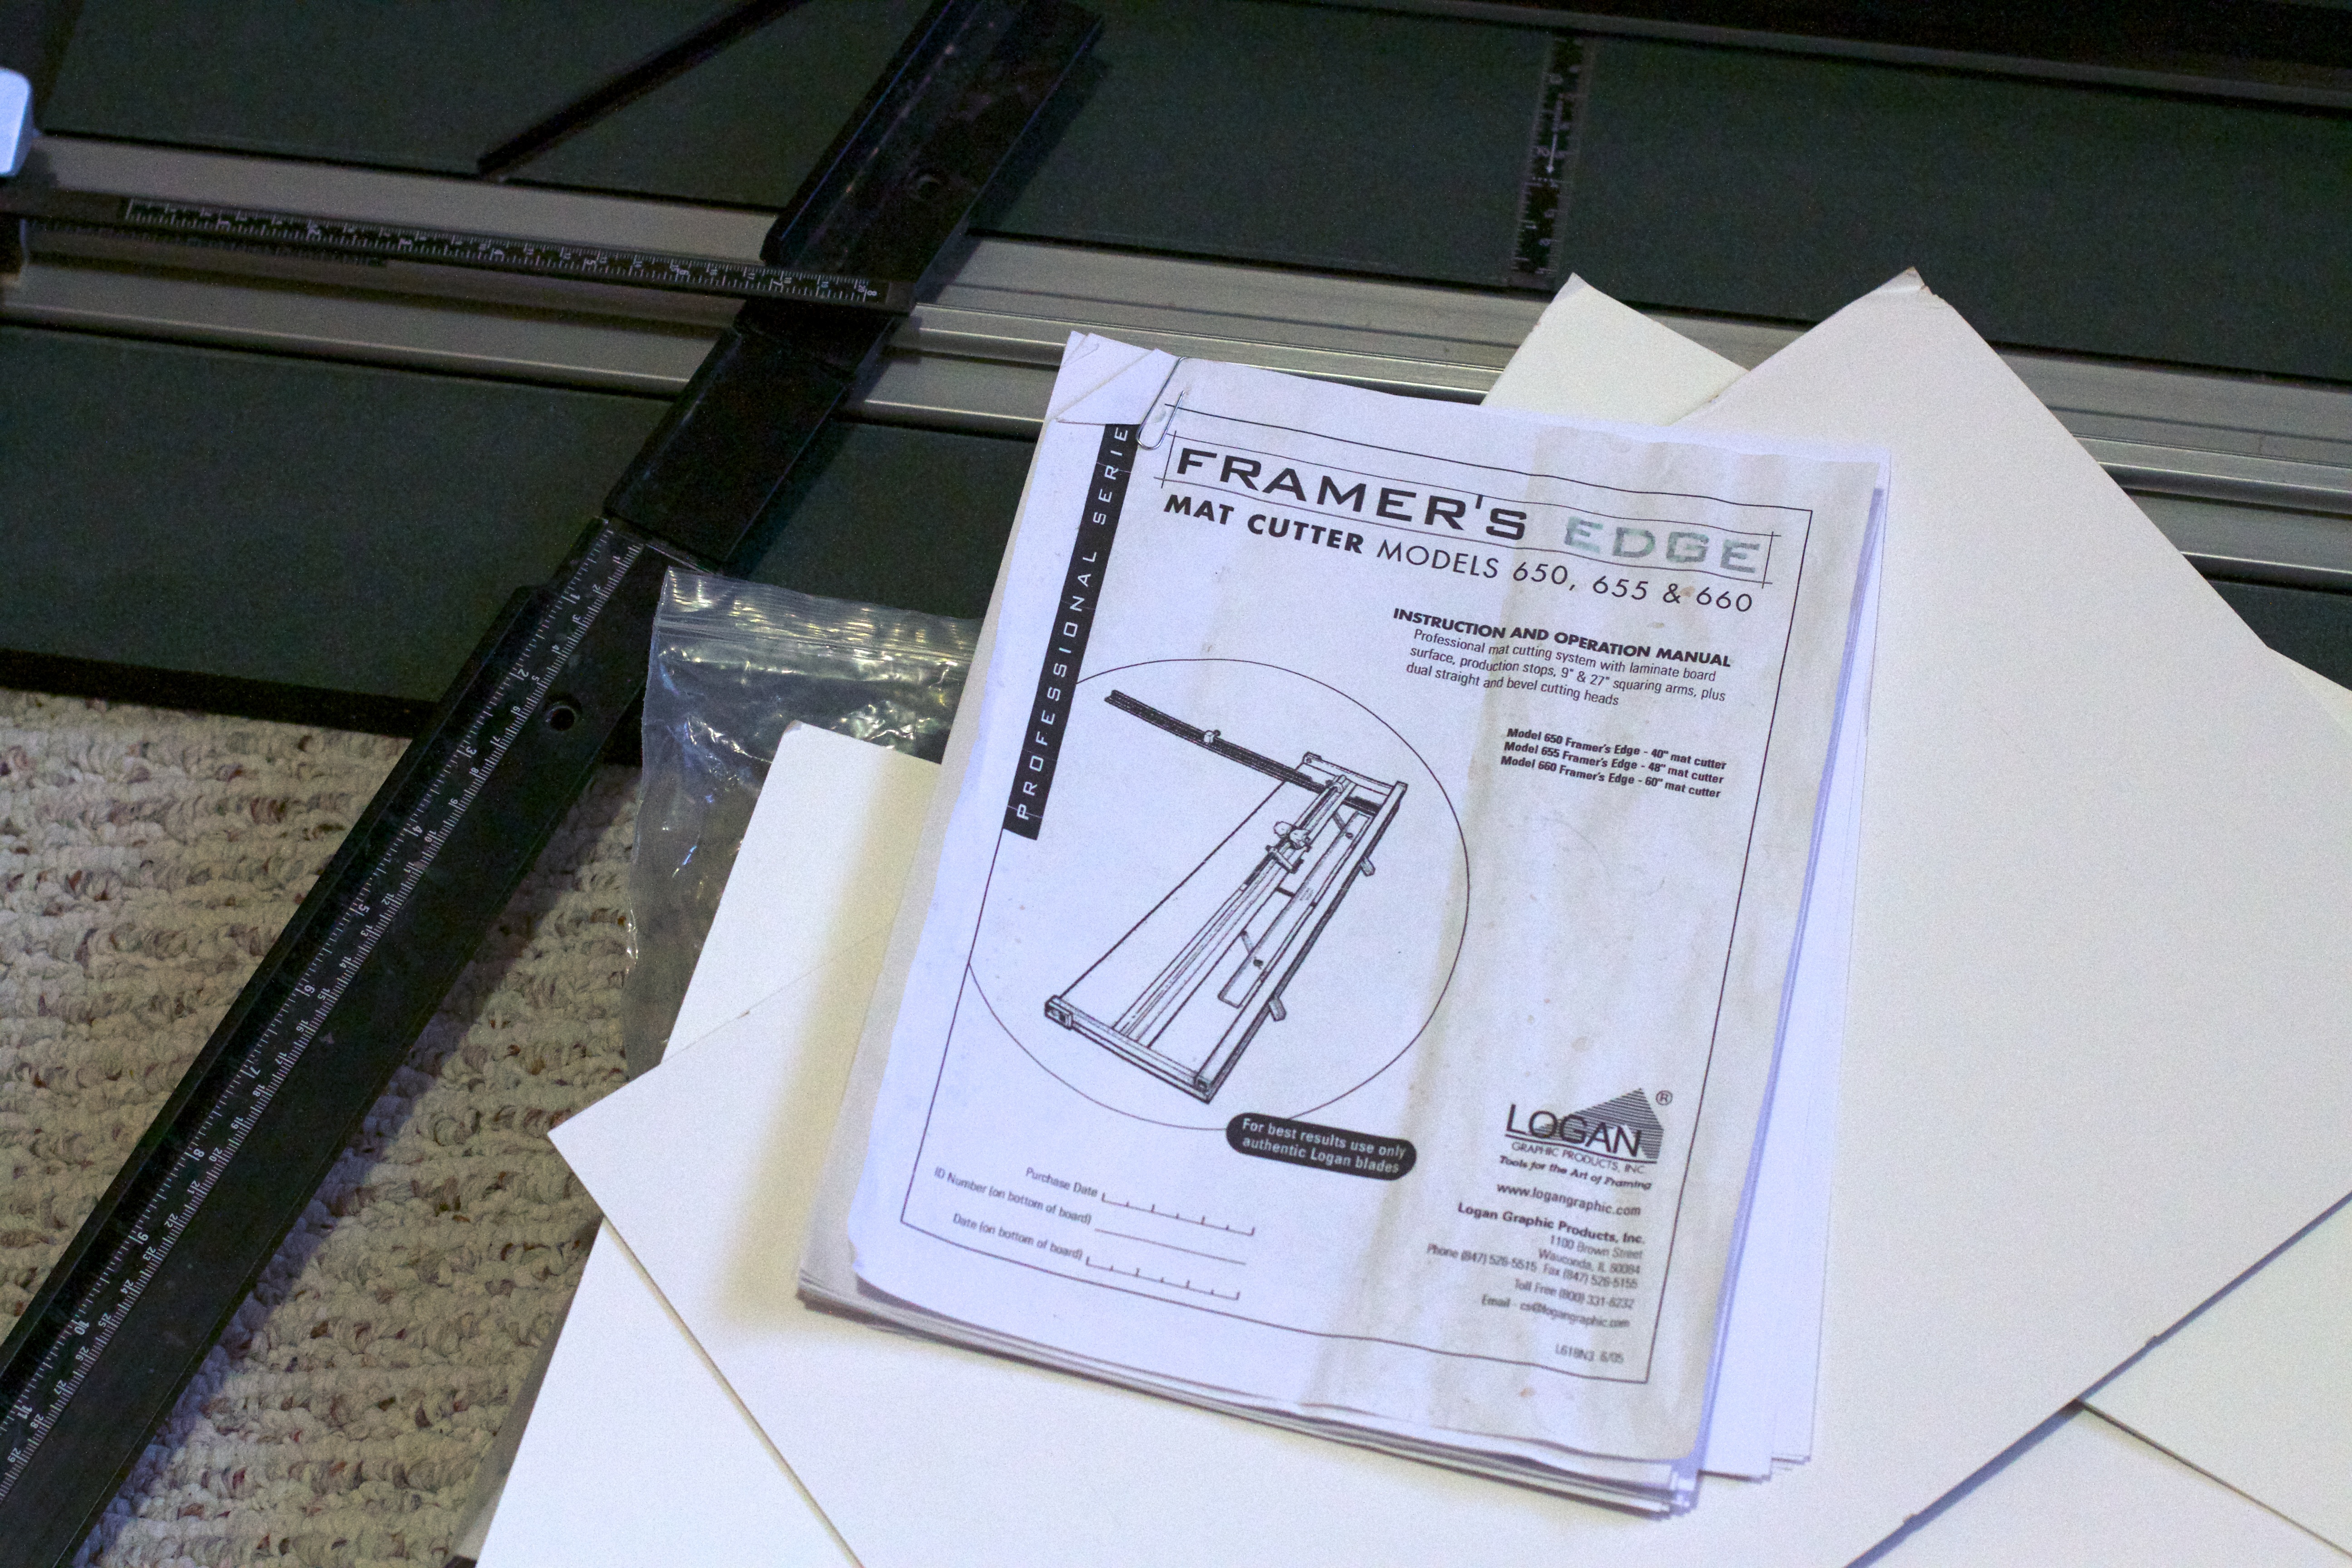
writing, brand, design, document